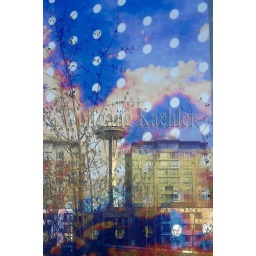
Usa, washington state, seattle, olympic sculpture park, seattle cloud cover, glass bridge by teresita fernandez, space needle